Transport in Scotland

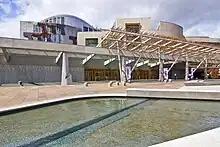
Most aspects of transport in Scotland are the responsibility of the Scottish Government, with legislation on transport passing through the Scottish Parliament in Edinburgh.

The Scottish Government and Transport Scotland are solely responsible for transport in Scotland within the following areas: